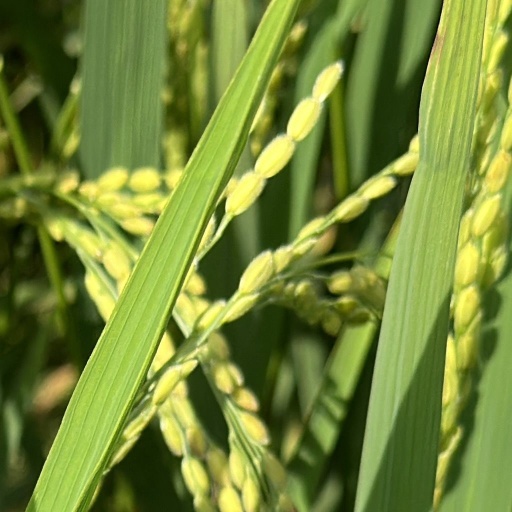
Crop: rice